Slovaks

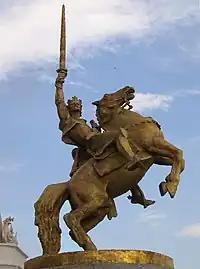
A statue of Svätopluk I

The opposite theory, supporting the supposed former common past of the Czech and Slovak nations, thus also legitimizing the creation of the united Czechoslovak nation, gained political support in inter-war Czechoslovakia. Like Karácsonyi, Czech historian Václav Chaloupecký assumed that northern and central parts of Slovakia remained uninhabited until the 13th century and that the south-western part was inhabited by Czechs. Yet, in 1946 Chaloupecký assumed that the Slovak nation emerged from neighboring Slavs and had been formed only in the 17th century. His theory about the lack of population in the greater part of Slovakia covered by forests had already been scientifically refuted by Daniel Rapant (e.g. in "O starý Liptov", 1934), and was proven wrong by numerous archaeological finds and rejected by Czechoslovak historiography. On the other hand, inter-war Slovak autonomists, opposing ethnic Czechoslovakism, dated the existence of the Slovak nation to the time of Pribina (trials to document existence of Slovaks in early Slavic era, i.e. in the time of Samo's empire, are marginal and exist outside of modern mainstream Slovak historiography).